Frederick Hamilton-Temple-Blackwood, 1st Marquess of Dufferin and Ava

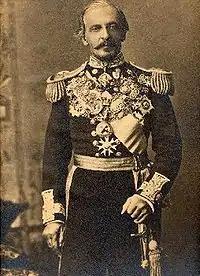
Lord Dufferin as Viceroy of India

The Dufferins also made extensive use of the Citadel of Quebec in Quebec City as a second vice-regal residence, having developed a strong attachment to the city and its significant historical ties with the British Empire. When Quebec city officials began to demolish the old city walls, Dufferin was appalled, persuading them to stop the demolition, and to repair and restore what had already been damaged (Old Quebec was eventually recognized by UNESCO as a World Heritage Site in 1985). Dufferin's final public appearance as Governor General was in Quebec City, to lay the foundation stone for Dufferin Terrace, an expansive walkway overlooking the St Lawrence River built to his own design and arguably his best-known legacy in Canada. In 1876 he was appointed Knight Grand Cross of the Order of St Michael and St George (GCMG).